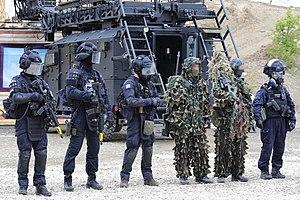
La Gendarmerie nationale est une force armée française chargée des missions de police et placée sous la tutelle du ministère de l'Intérieur. Contrairement aux policiers, ses membres sont des militaires. Héritière de la Maréchaussée, la Gendarmerie est l'une des plus anciennes institutions françaises. De nombreux pays dans le monde ont adopté le principe d'une force de police à statut militaire directement inspirée par la Gendarmerie française.
Le Groupe d'intervention de la Gendarmerie nationale est une unité d'élite de la Gendarmerie nationale française, spécialisée dans la gestion de crises et les missions dangereuses demandant un savoir-faire particulier, notamment dans les trois domaines suivants :